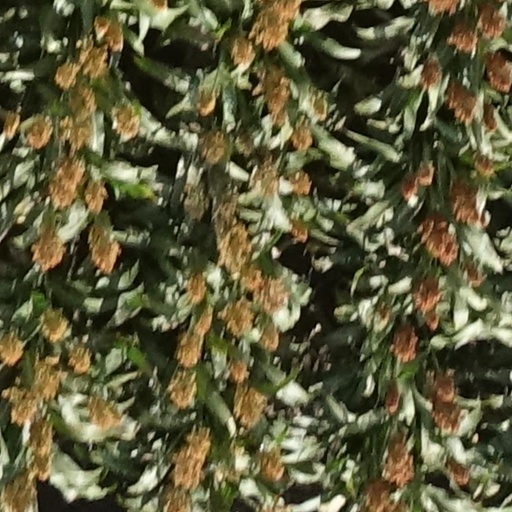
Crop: sorghum